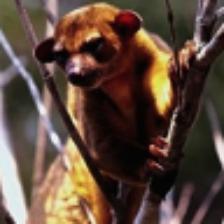
Label: NonHuman